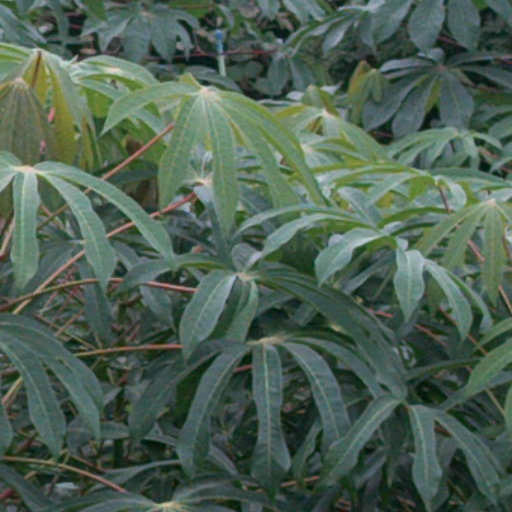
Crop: cassava